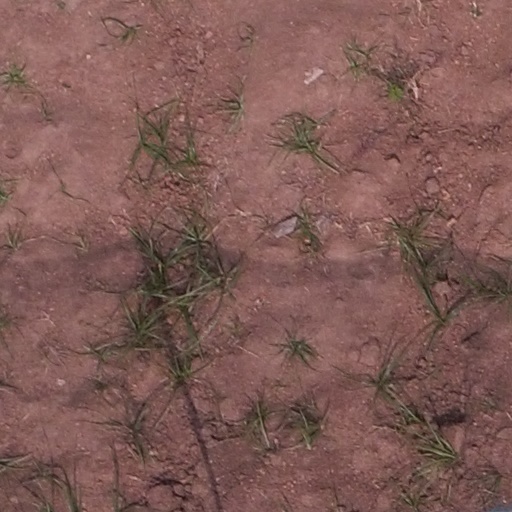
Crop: maize; corn